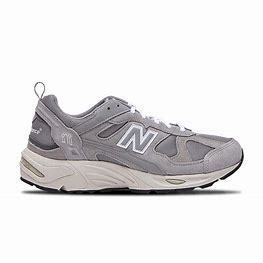
Brand: New
Model: Balance New Balance 878